List of mergers and acquisitions by Gen Digital

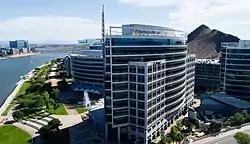
Gen Digital co-headquarters in Tempe, Arizona

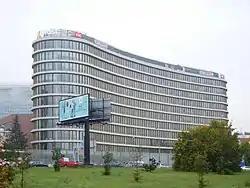
Gen Digital co-headquarters at the Enterprise Office Center building in Prague, Czech Republic

Gen Digital, formerly known as Symantec and NortonLifeLock, is a multinational computer software company founded on March 1, 1982. It is an international corporation that specializes in selling security and information management software. Gary Hendrix founded the company in 1982 with the help of a National Science Foundation grant. Symantec was originally focused on artificial intelligence-related projects, and Hendrix hired several Stanford University natural language processing researchers as the company's first employees. After the company's initial public offering in 1989, Hendrix left the company in 1991 and moved to Texas. The company has acquired 57 companies, purchased stakes in 2 firms, and divested 26 companies, in which parts of the company are sold to another company. Of the companies that Symantec has acquired, 50 were based in the United States. Symantec has not released the financial details for most of these mergers and acquisitions.